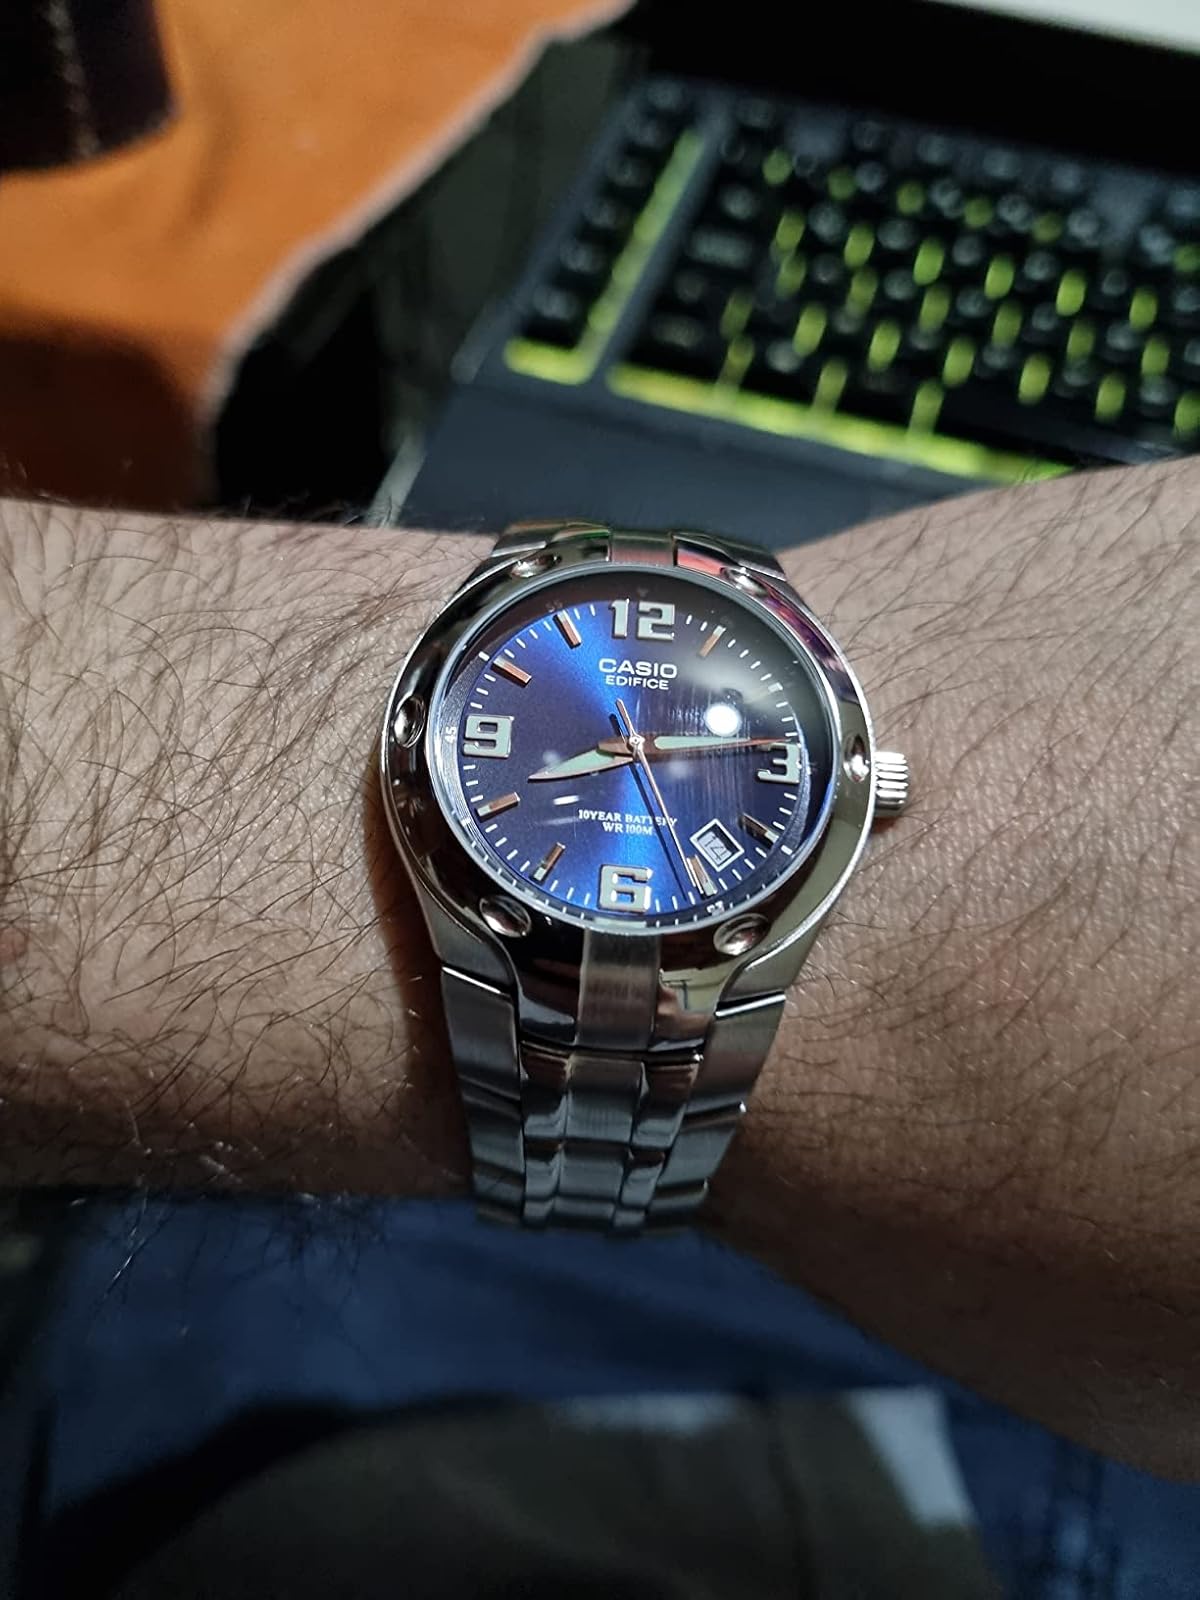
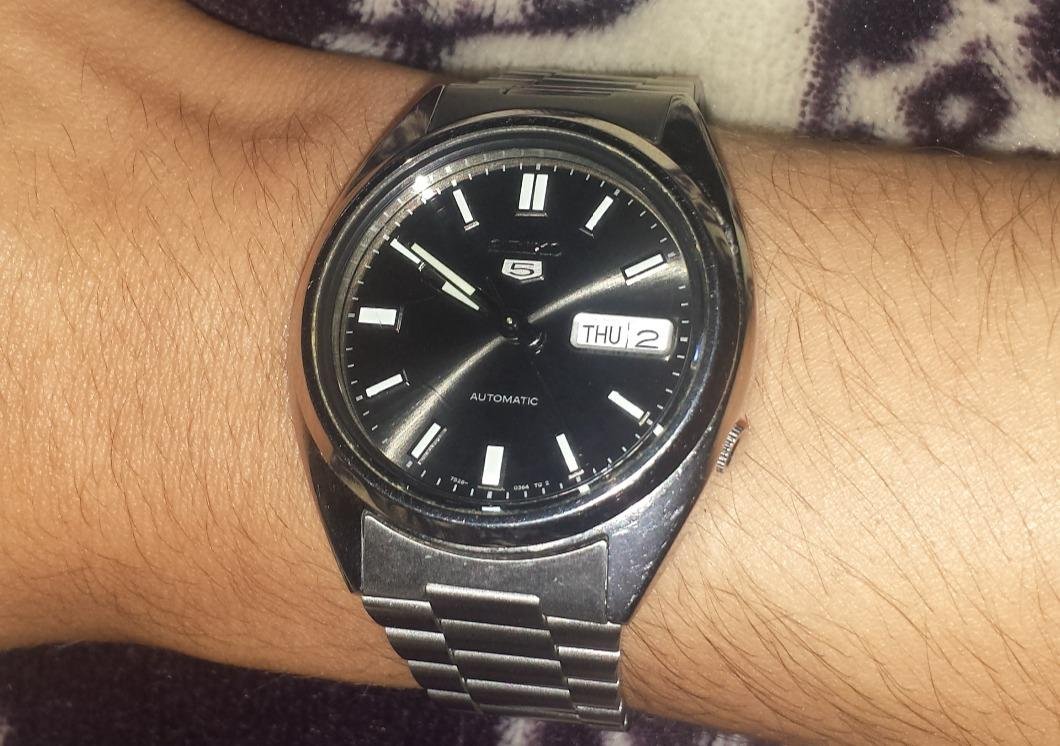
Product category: accessories_watch
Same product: no